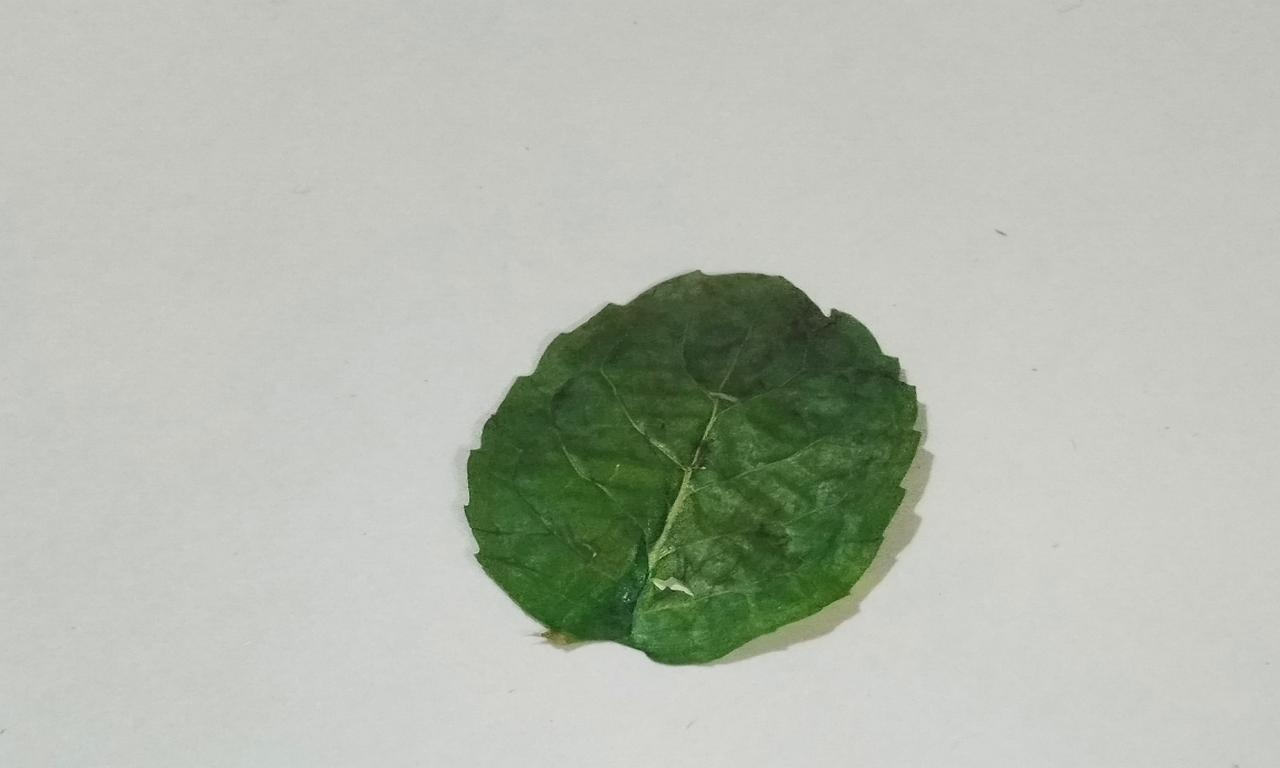
Label: Dried